White genocide conspiracy theory

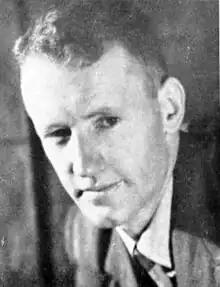
Ian Smith  1954

In 1916, the American eugenicist and lawyer Madison Grant wrote a book entitled "The Passing of the Great Race" which, while largely ignored when it first appeared, went through four editions, becoming part of popular culture in 1920s America and, in the process, spawned the ideology that the founding-stock of the United States, the so-called Nordic race, were under extinction threats from assimilation with non-whites. Grant wrote of it: